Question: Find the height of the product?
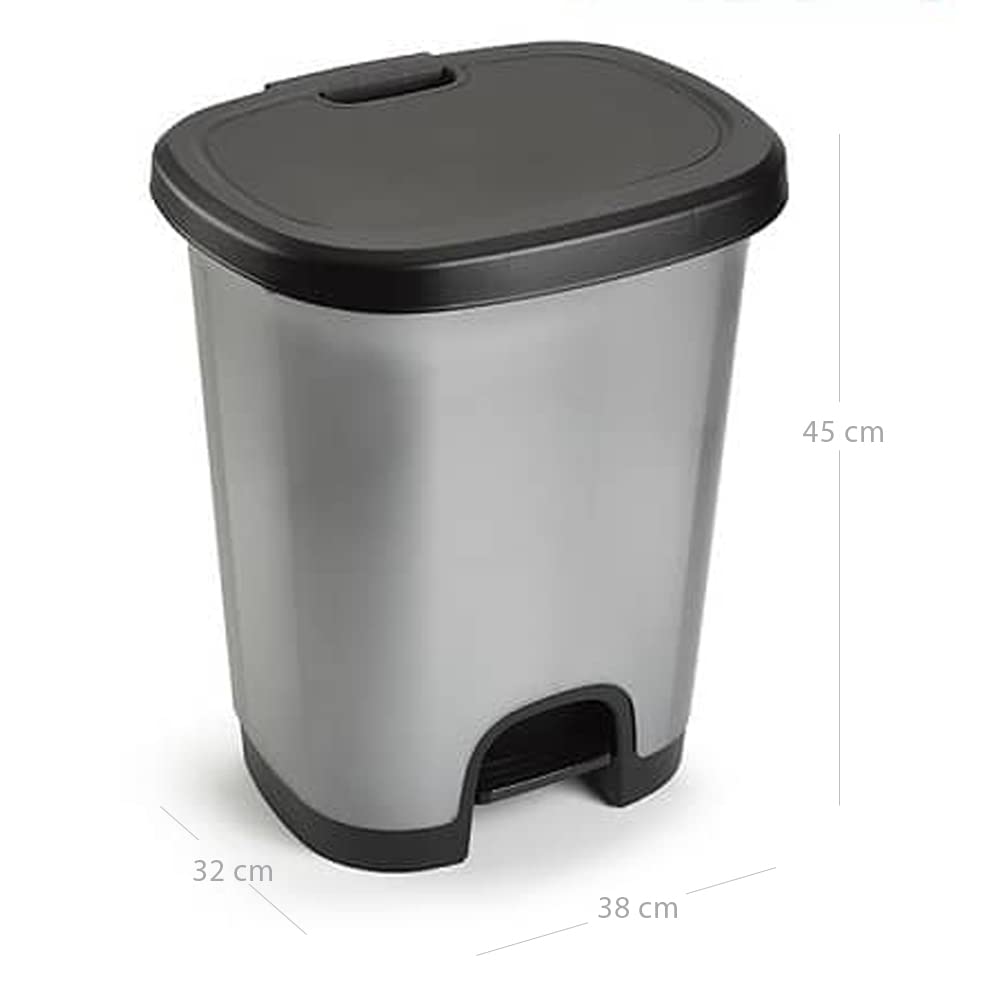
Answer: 45.0 centimetre